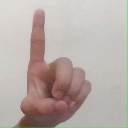
अक्षर: ड